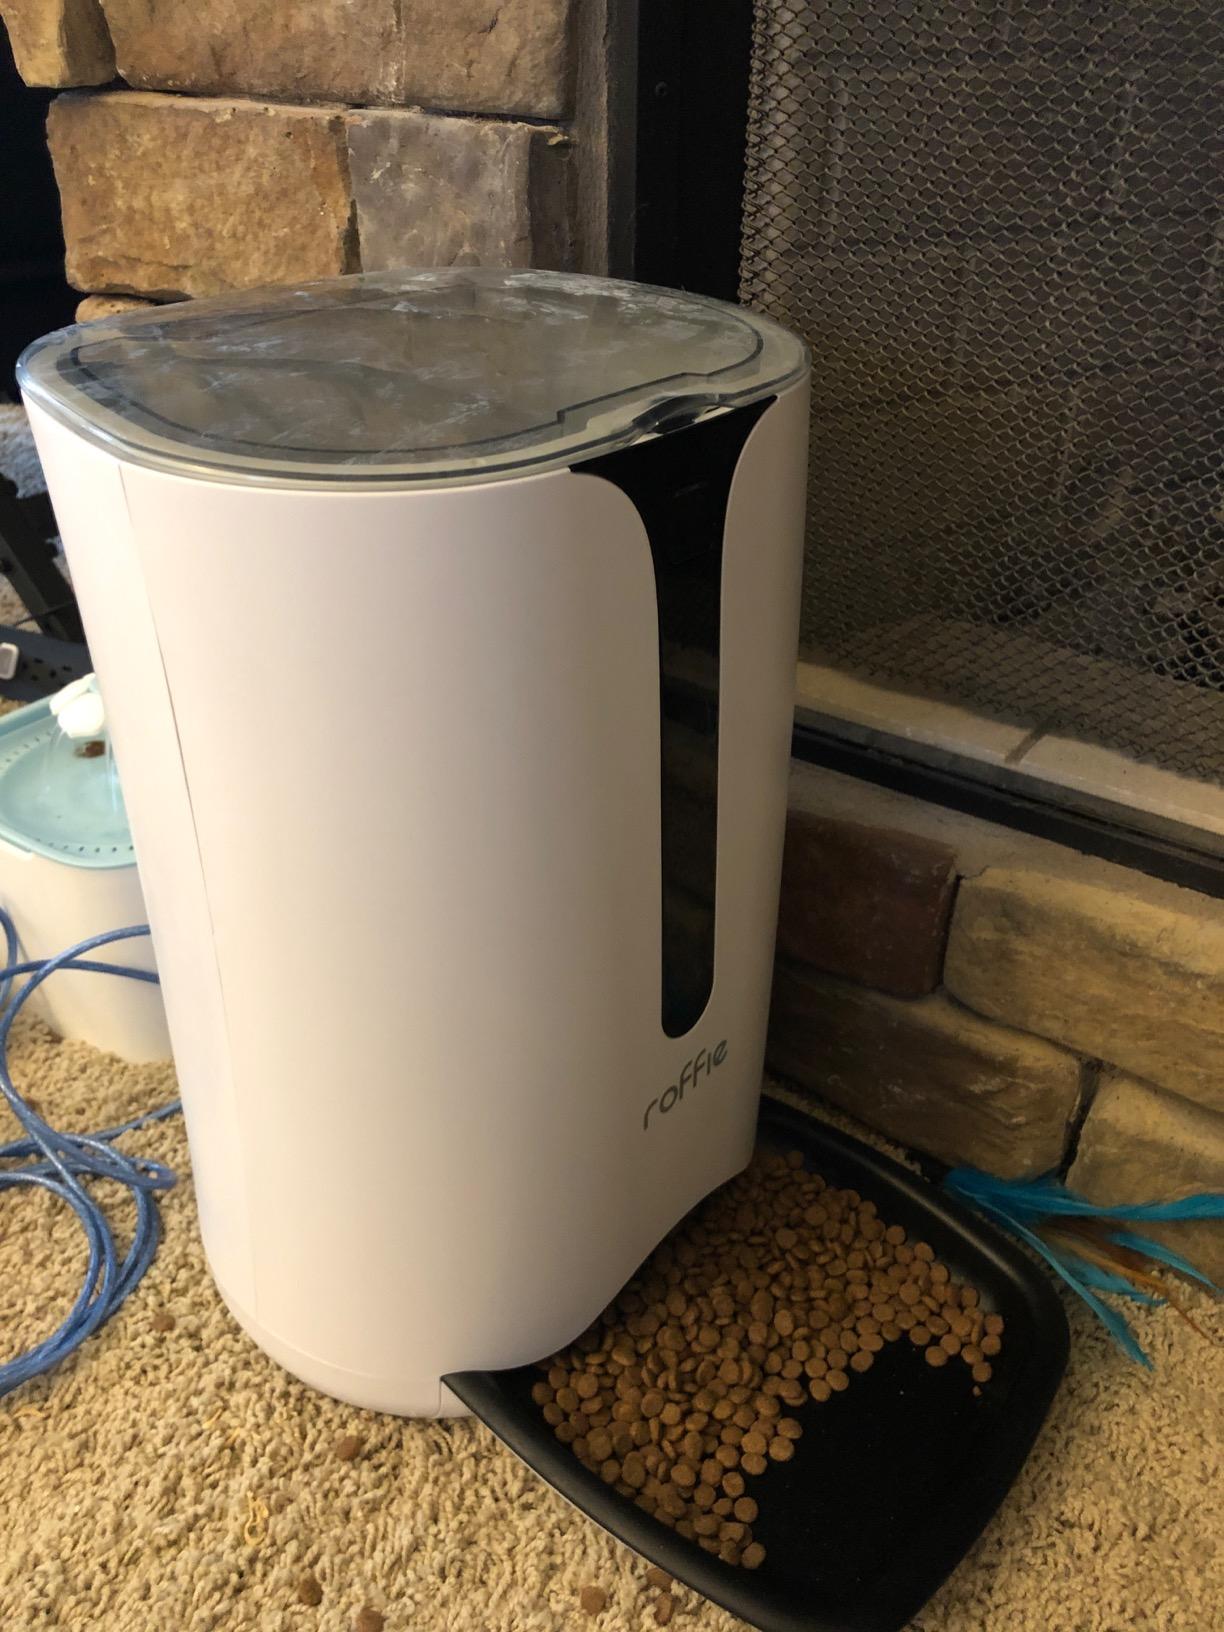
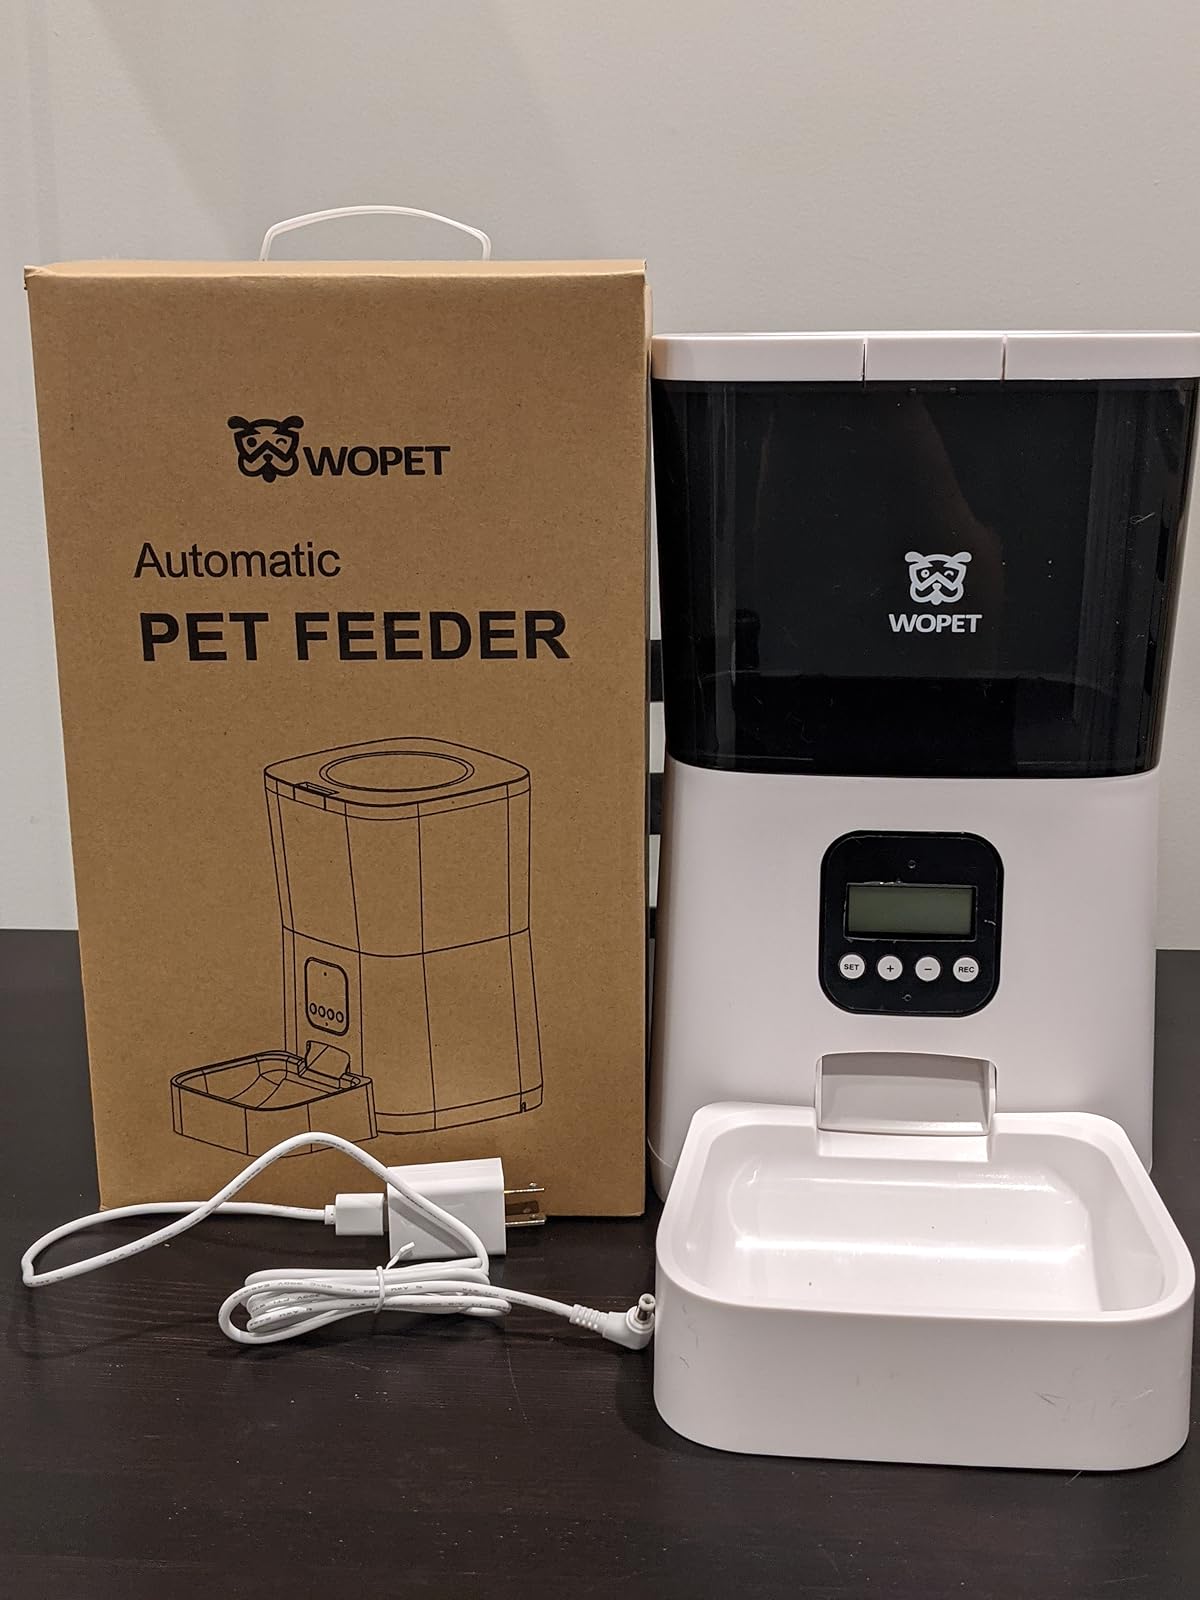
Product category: items_feeder
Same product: no